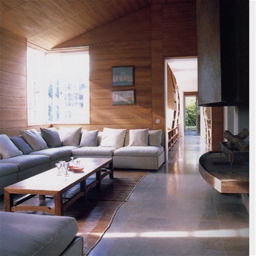
Room type: livingroom